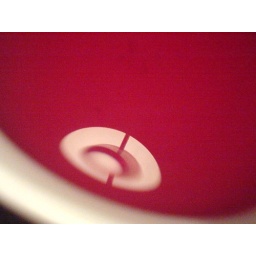
tricky light , it is a reflection of my desklamp in my cup of fruit tea...